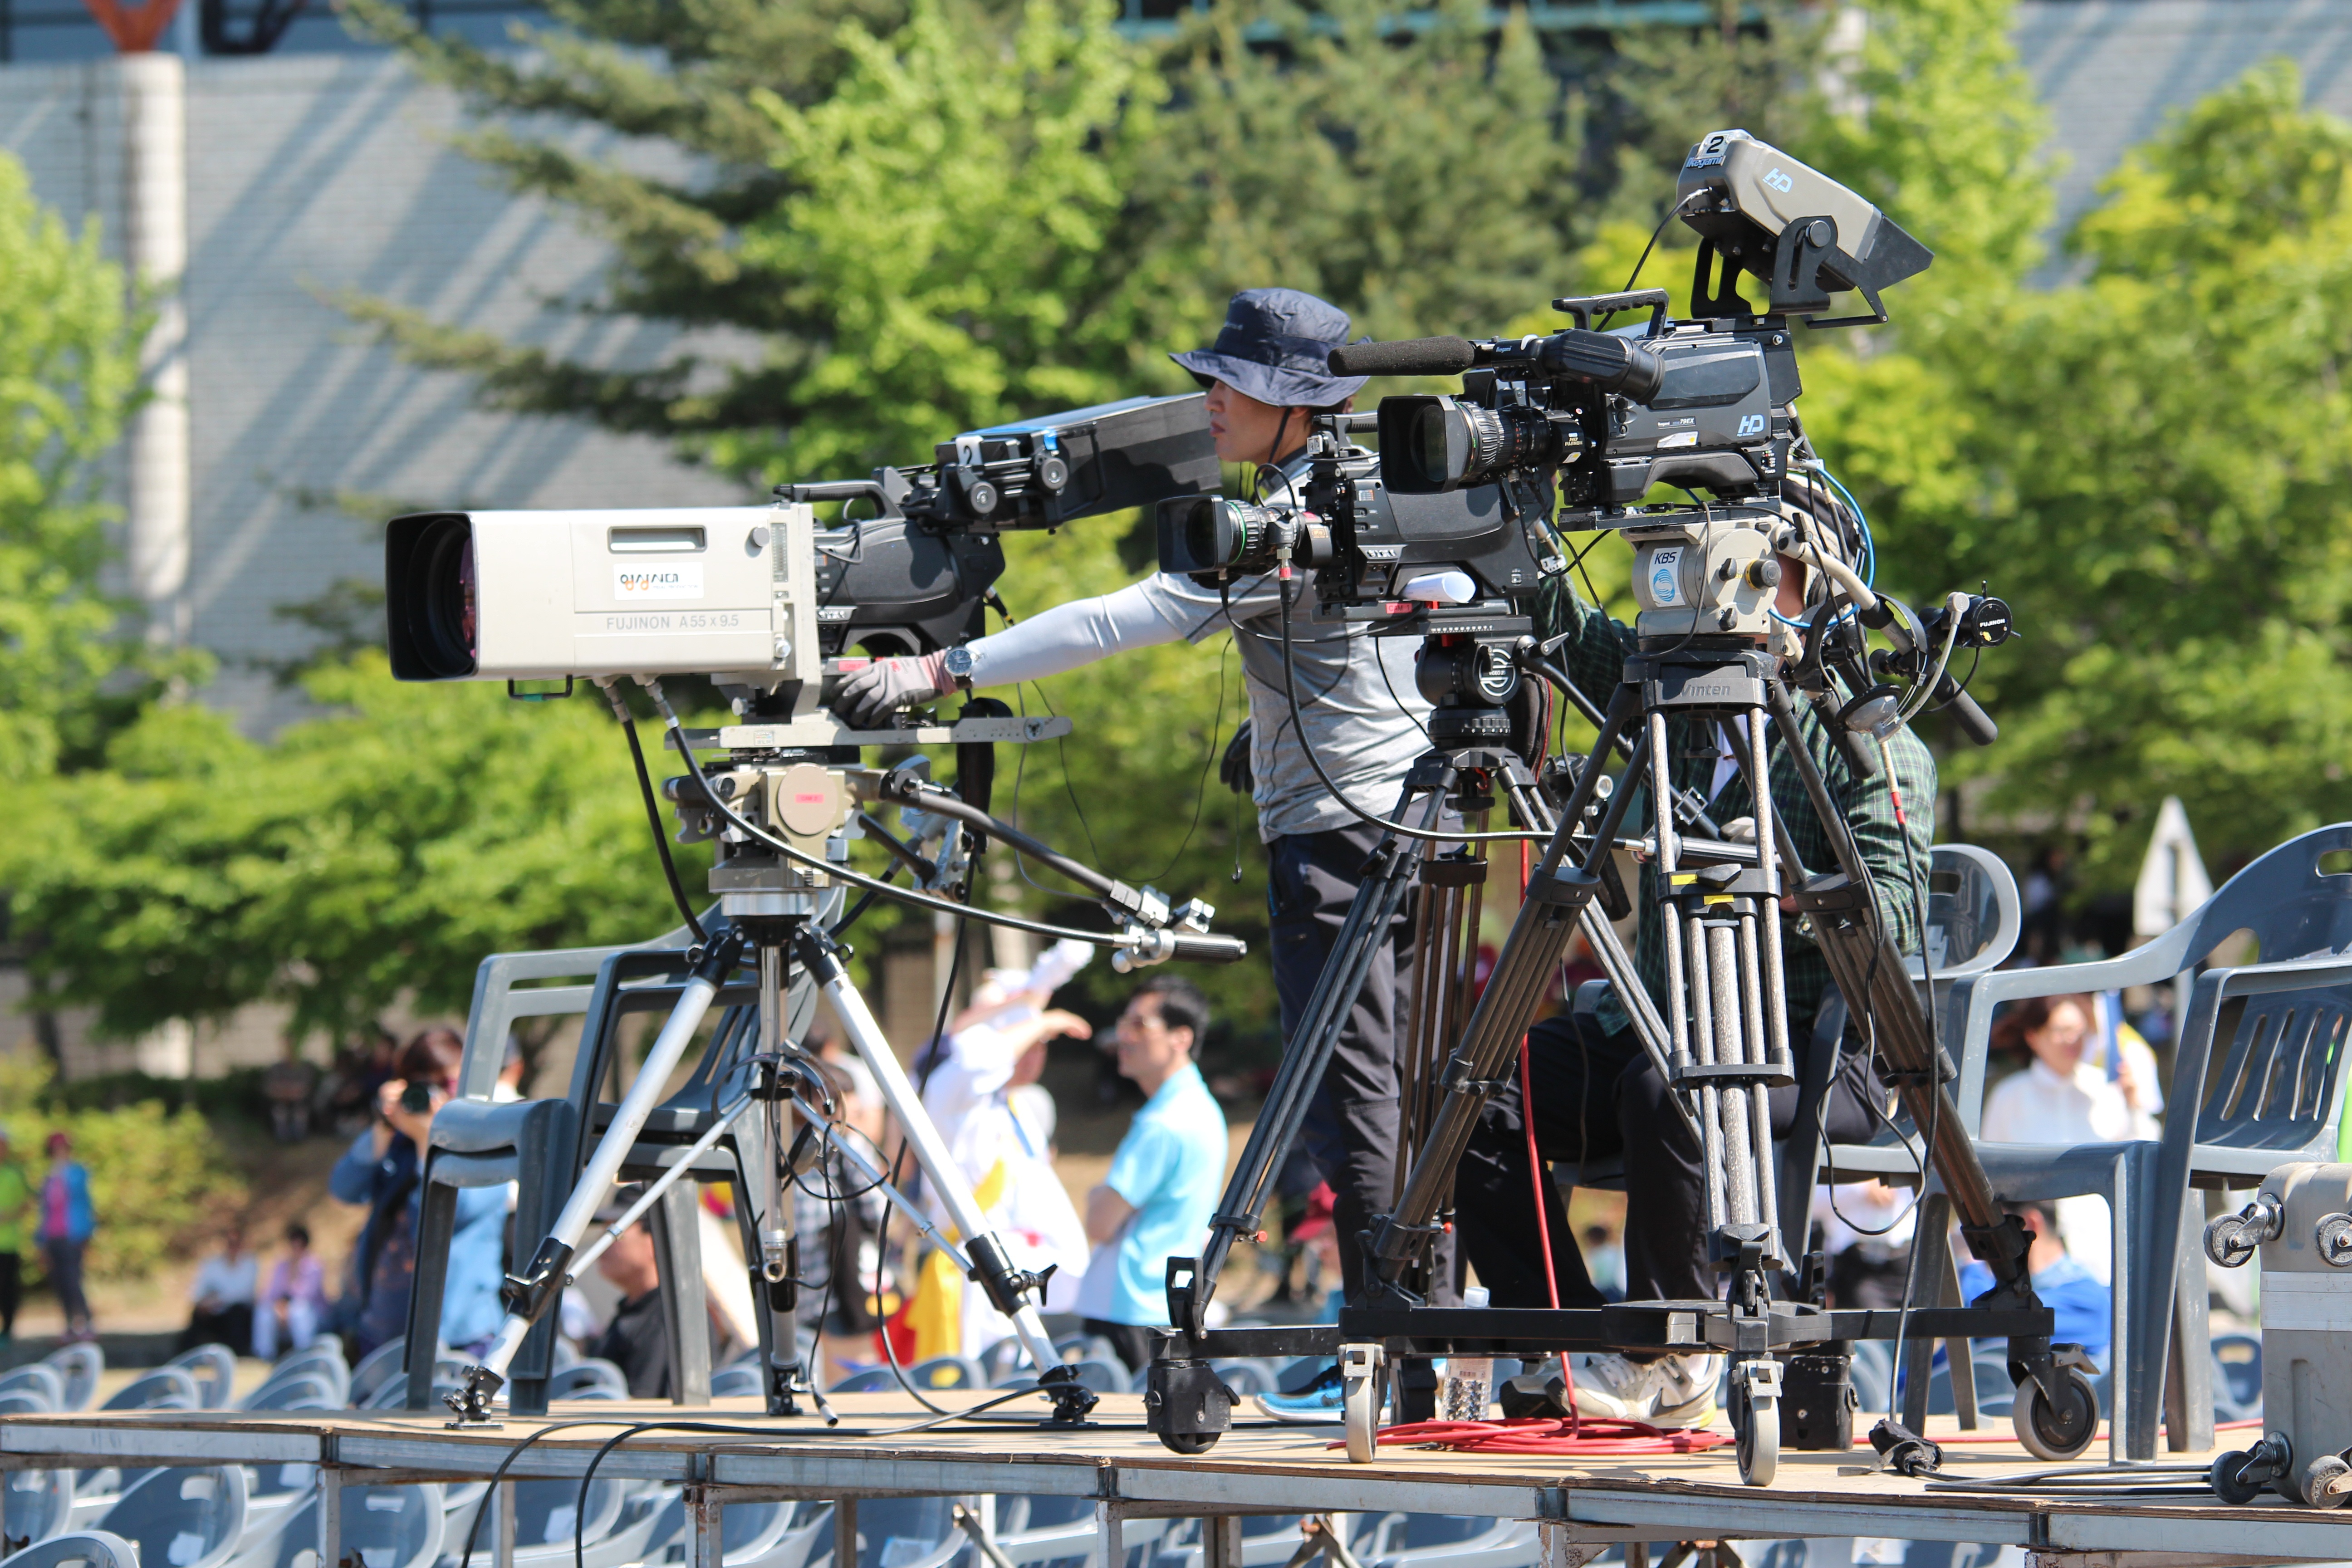
camera, machine, video camera, video, shooting, broadcasting, event, news, camera men, camera operator